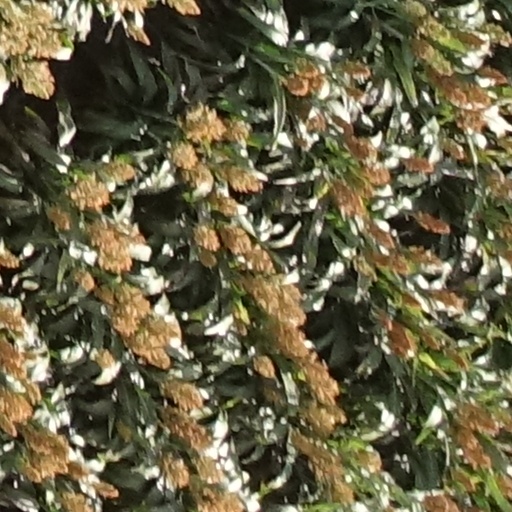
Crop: sorghum